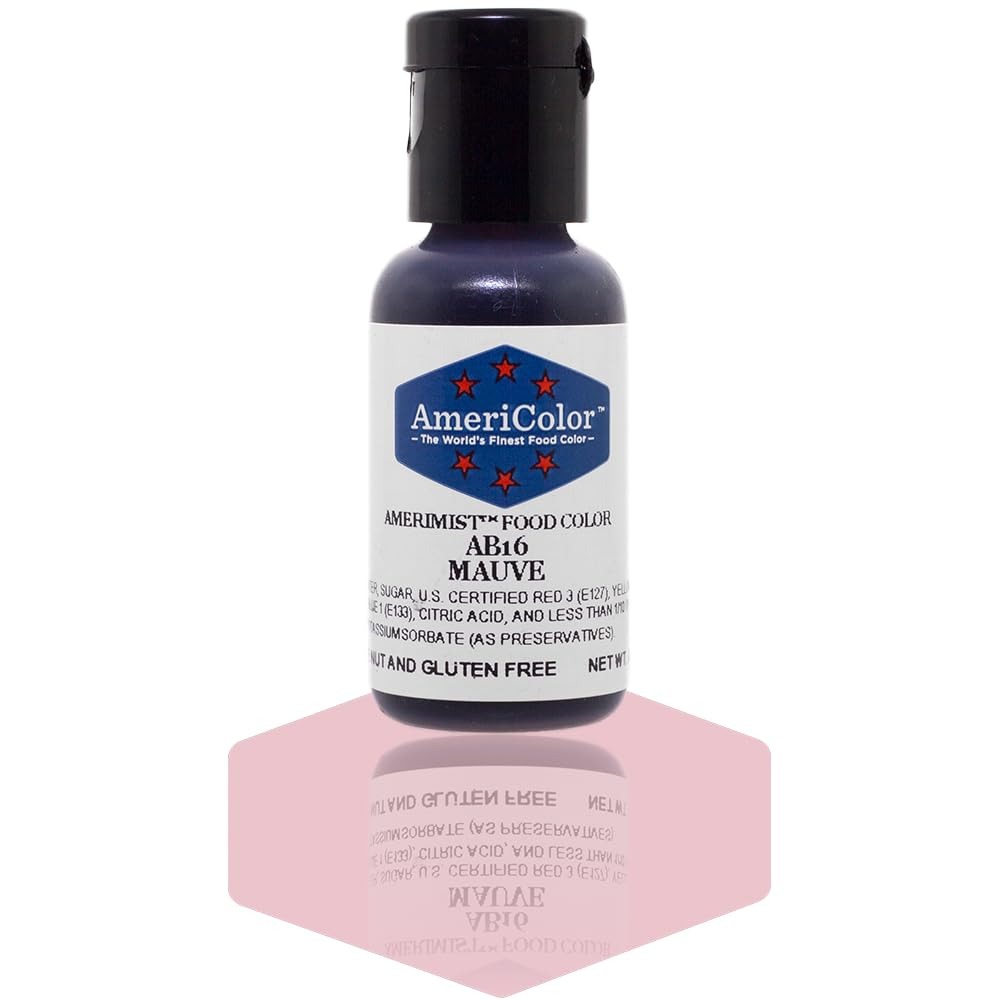
Item Name: AmeriColor AmeriMist Mauve Airbrush Food Color, .65 oz.
Bullet Point 1: One .65 oz bottle of AmeriMist airbrush food color
Bullet Point 2: Super strong, highly concentrated color—goes farther to save you money
Bullet Point 3: Works beautifully when sprayed onto hard to color icings
Bullet Point 4: Can be painted on with a brush or used in an airbrush unit
Bullet Point 5: No need to dilute, cleans up easily with water
Product Description: AmeriMist is a super-strength, highly concentrated spray-on air brush food color that is extremely effective—even on hard to color non-dairy whipped toppings and icings. AmeriMist air brush colors prevent the need to over-spray, eliminating water spots and preventing icing from breaking down. AmeriMist is available in the same colors as AmeriColor Soft Gel Paste, with the same vibrant tones.
Value: 0.65
Unit: Ounce

Price: 6.25